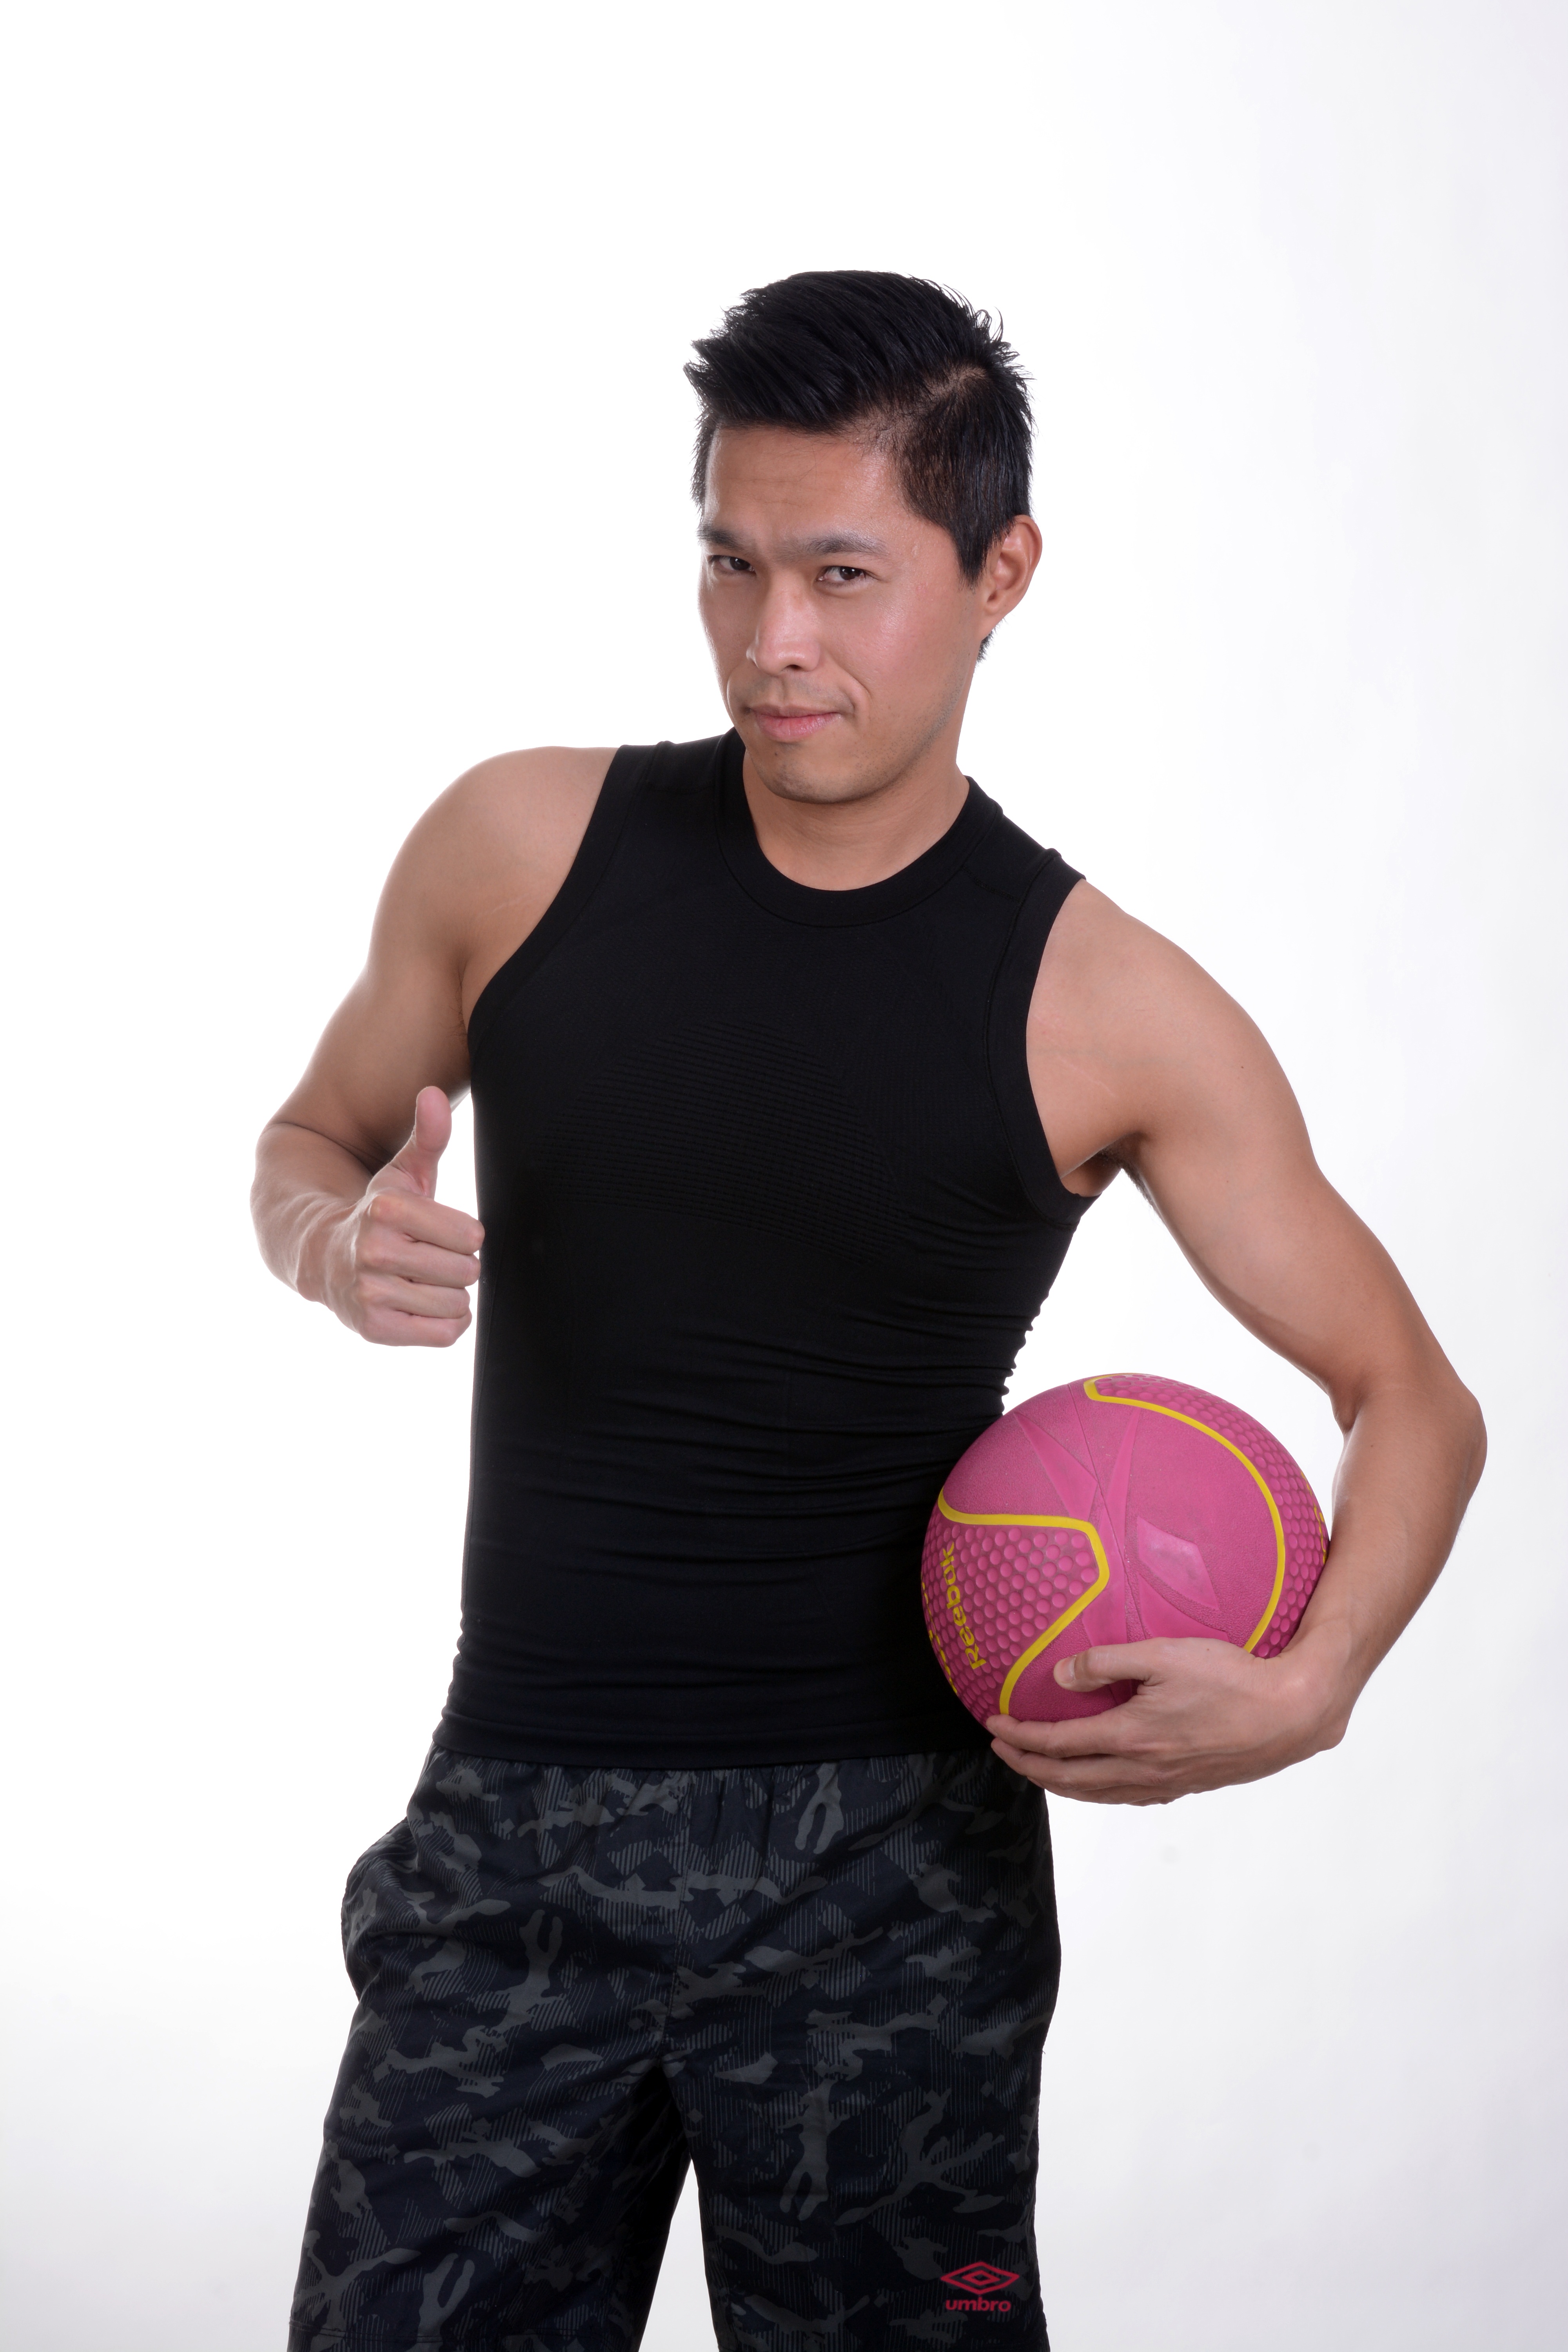
hand, man, sport, asian, clothing, exercise, arm, fitness, muscle, human body, shirtless, men, japanese, thigh, dumbbells, ball, body, abdomen, photo shoot, strength training, pilates, face man, body man, dumbbell exercise, medicine ball, weight training, physical fitness, active undergarment